AC power plugs and sockets

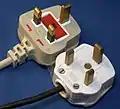
Walsall Gauge 13 A plug (bottom) compared to regular BS 1363 plug

Thai Industrial Standard (TIS) 166-2547 and its subsequent update TIS 166-2549 replaced prior standards which were based on NEMA 1-15 and 5-15, as Thailand uses 220 V electricity. The plug has two round power pins 4.8 mm in diameter and 19 mm in length, insulated for 10 mm and spaced 19 mm apart, with an earthing pin of the same diameter and 21.4 mm in length, located 11.89 mm from the line connecting the two power pins. The earth pin spacing corresponds to that of NEMA 5 and provides compatibility with prior hybrid three-pin sockets, which accept NEMA 1-15, NEMA 5-15, and Europlugs, all of which have been variably used in Thailand.